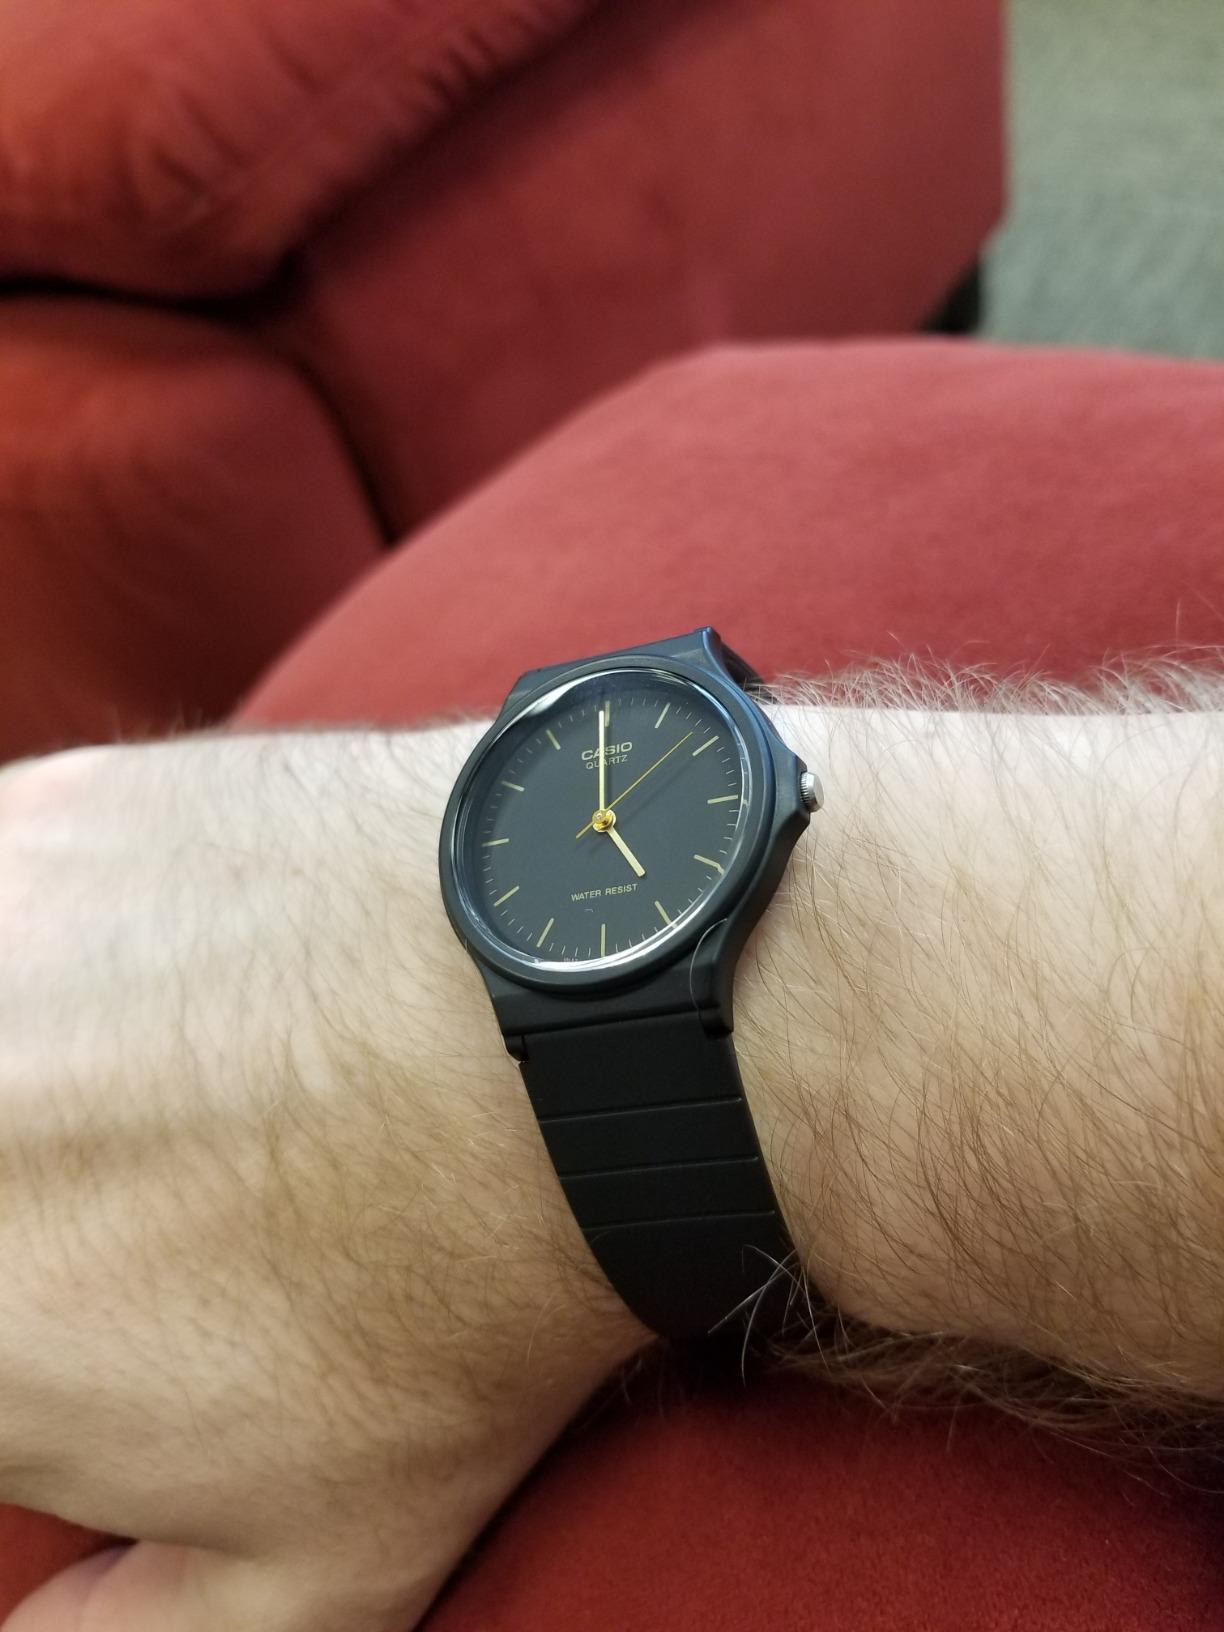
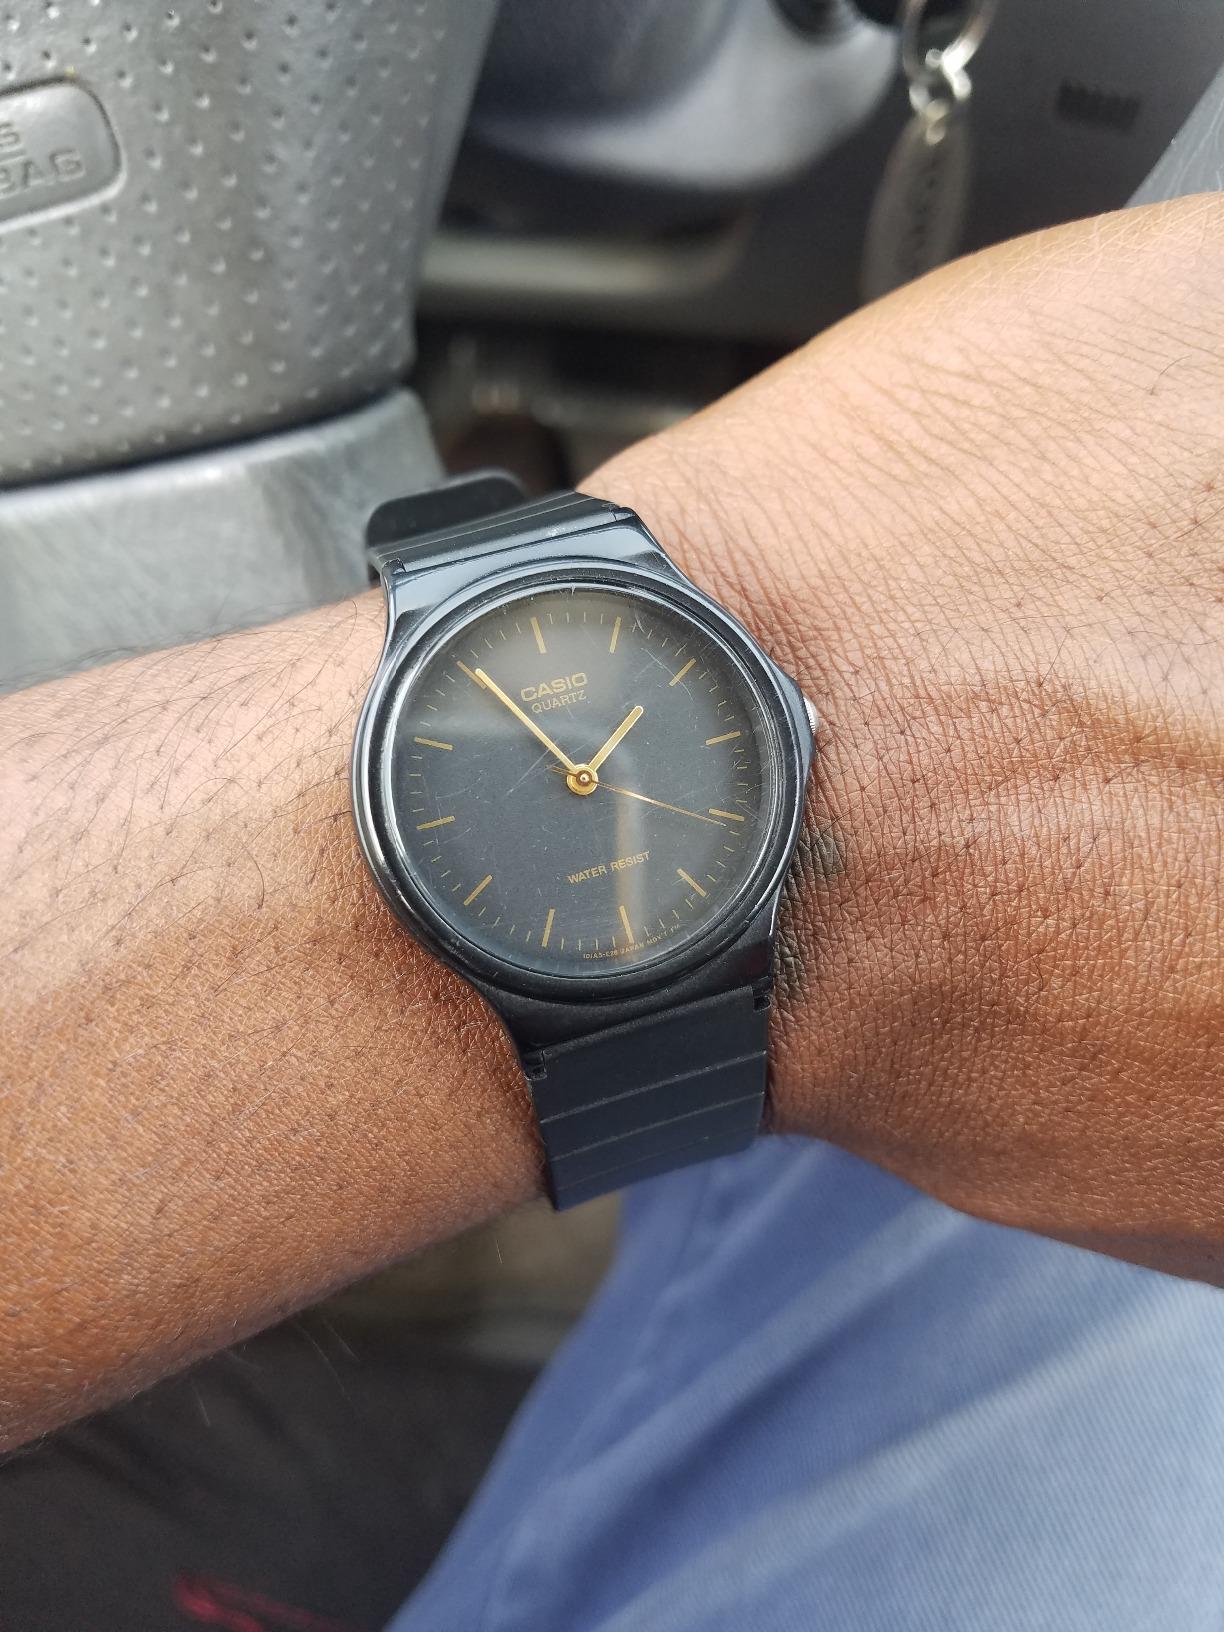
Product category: accessories_watch
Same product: yes